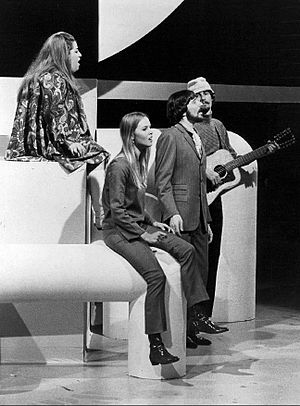
Denny Doherty
The Mamas & the Papas; Denny Doherty ses som nummer to fra højre.
Denny Doherty var en canadisk sanger og sangskriver, der var særligt kendt som et af The Mamas & the Papas' oprindelige medlemmer.